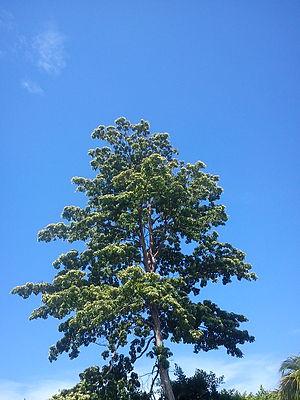
Calycophyllum est un genre de plantes de la famille des Rubiacées.